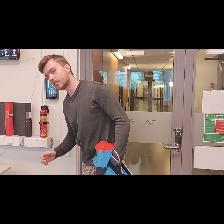
Label: Human